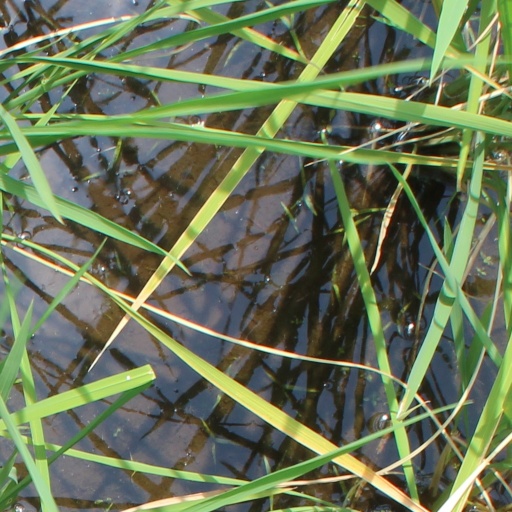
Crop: rice